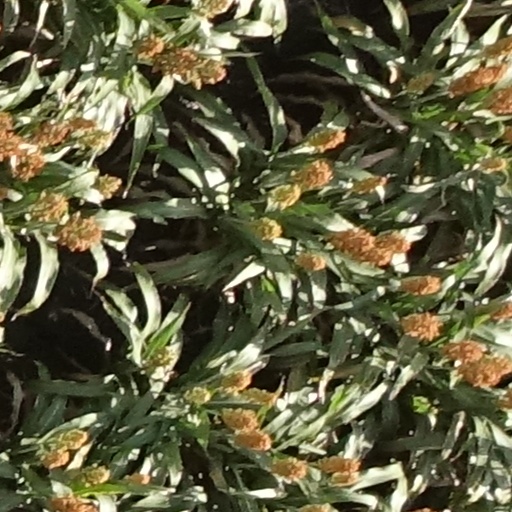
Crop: sorghum